American open-wheel car racing

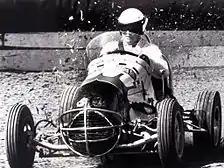
A. J. Foyt, 7-time National Champion (1960, '61, '63, '64, '67, '75, '79)

The race cars participating in national championship events have been referred to by various names. Early nomenclature was to call the machines "Championship Cars", which was later shortened to "Champ Cars". This was a simple, yet descriptive term, which positively identified the machines as those that competed for the National "Championship". The term "Big Cars" saw some limited use; a term that identified the machines as larger and faster than junior formulae such as sprints and midgets. That term disappeared from use and was instead largely used for Sprint cars. However, some promoters continued to advertise their championship events with the term "Big Cars", which leads to some inconsistencies. In the post–World War II era, the term "Speedway Cars" saw limited use; a loosely descriptive term, distinguishing the machines as those driven at the Indianapolis Motor "Speedway" and other major "speedways", as opposed to those driven at smaller tracks, for instance. Nevertheless, the term "Championship/Champ Cars" prevailed as the preferred moniker.